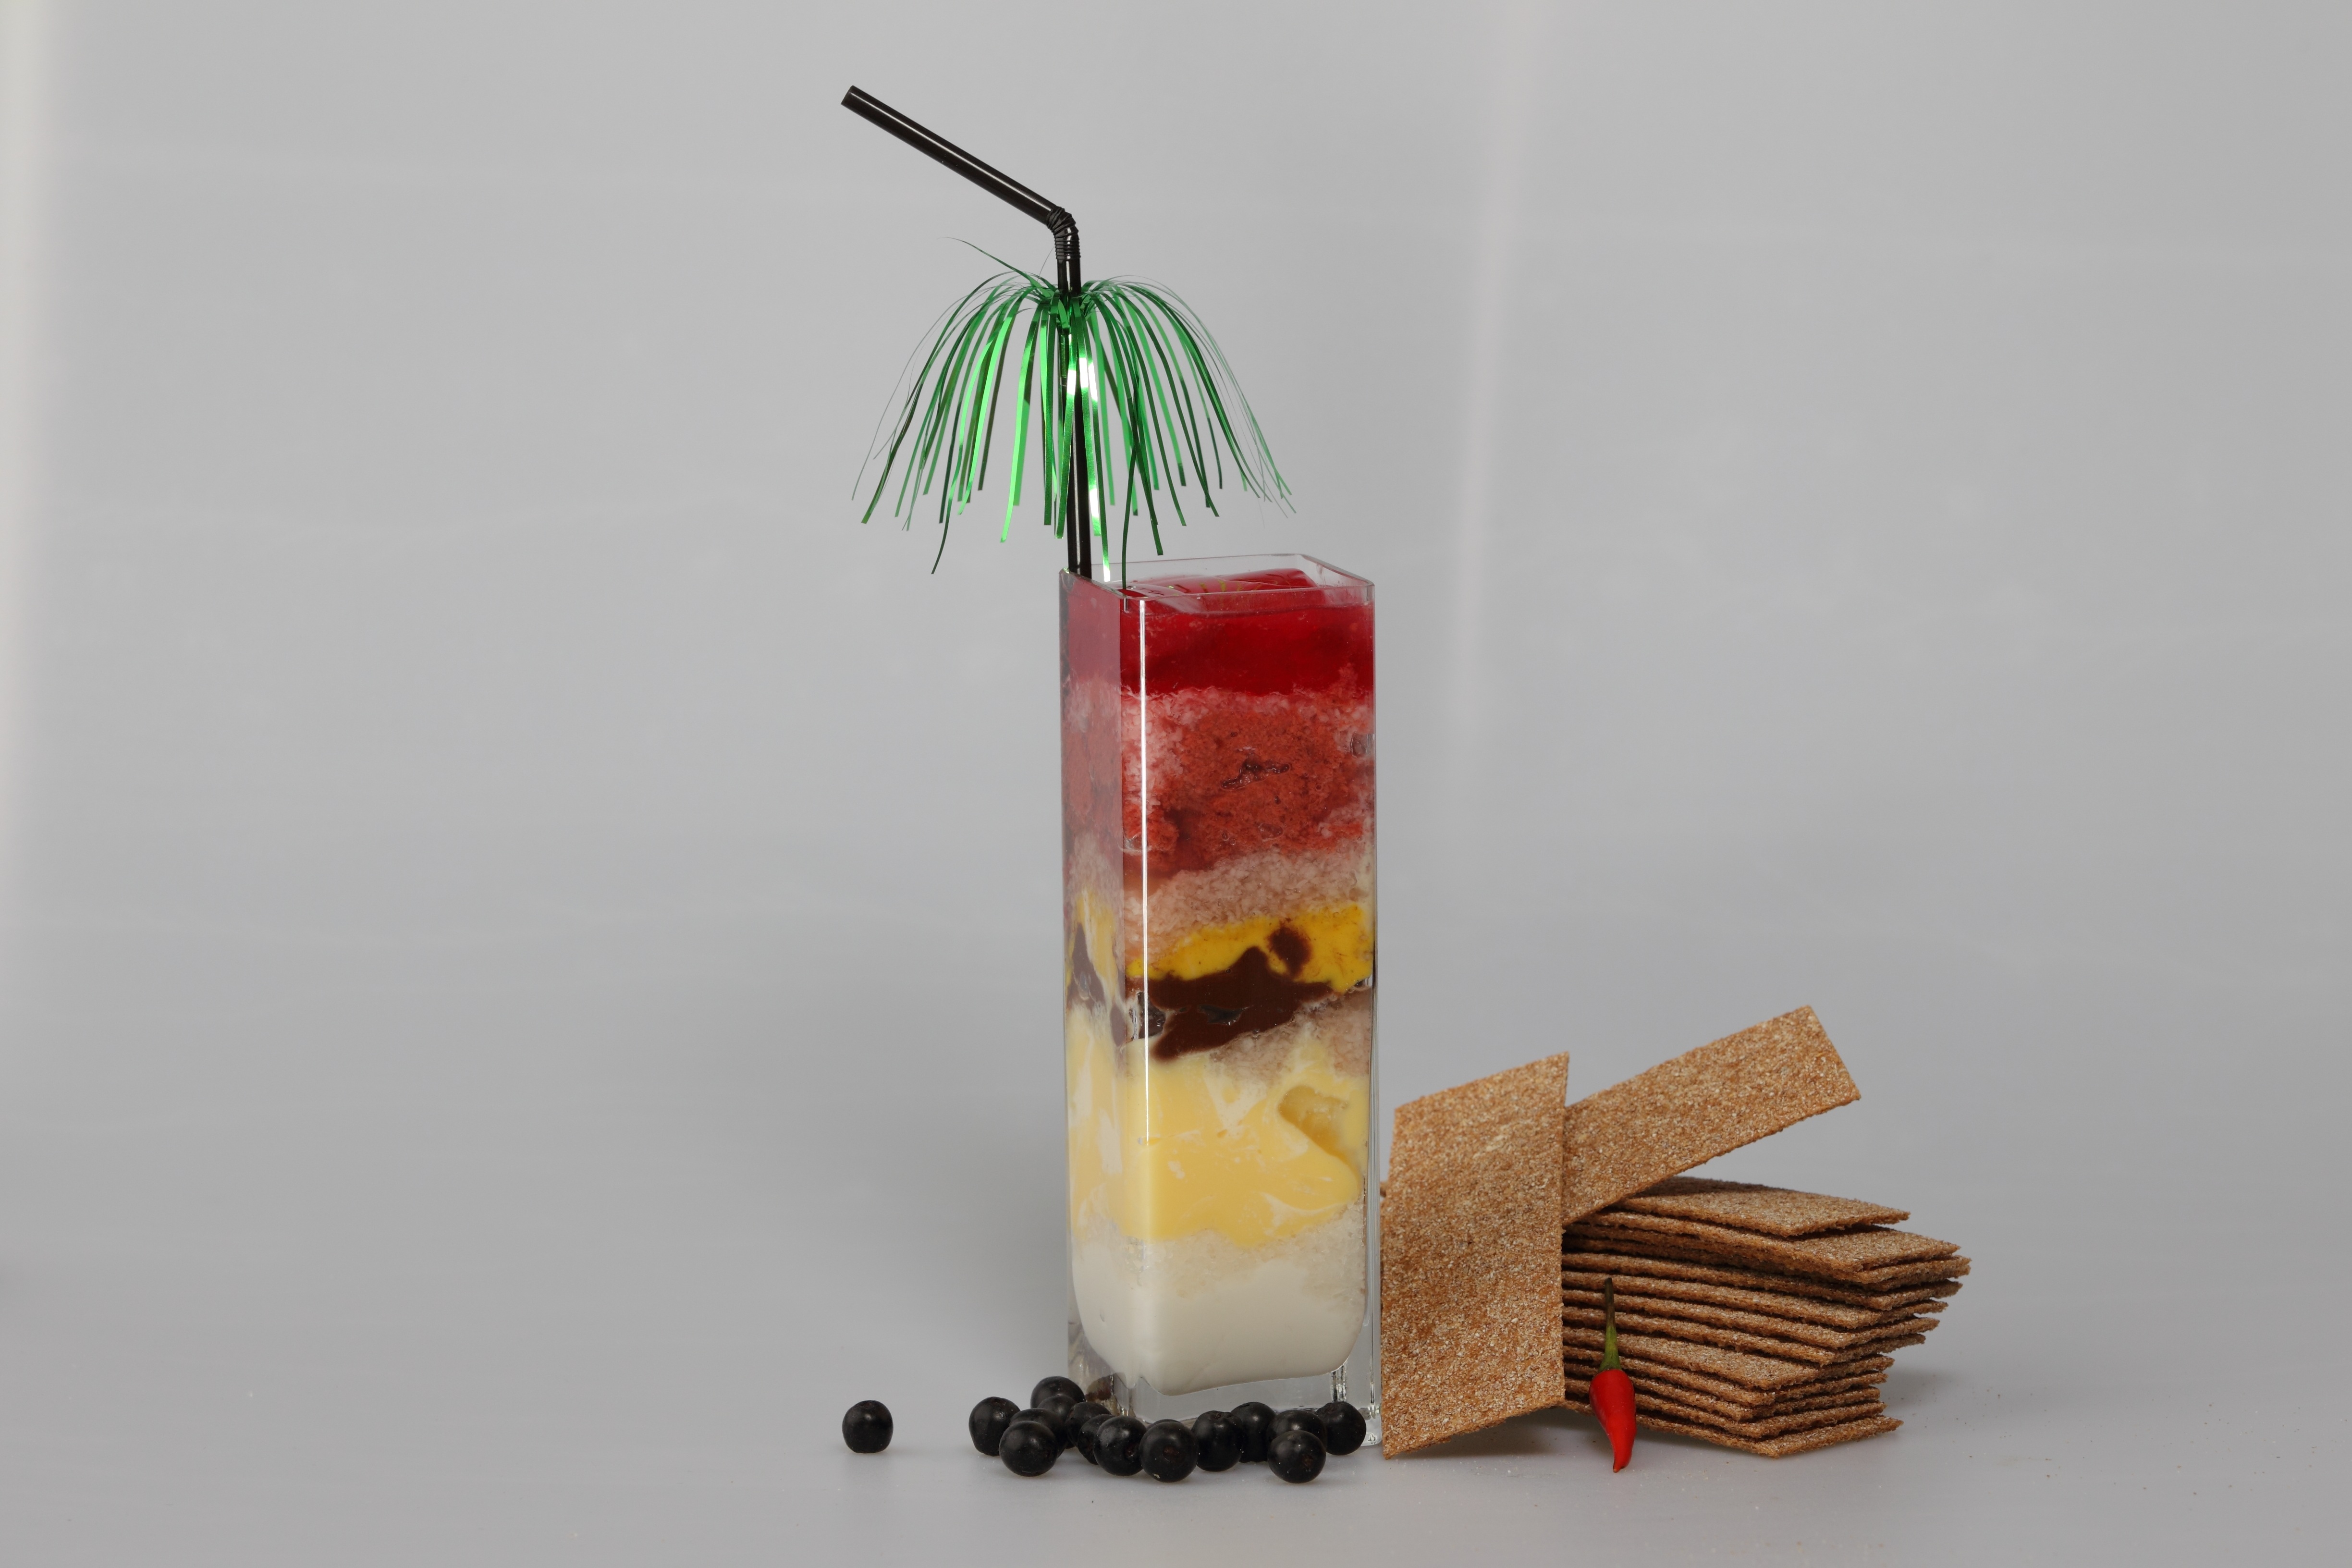
fruit, food, produce, drink, cocktail, smoothie, mix